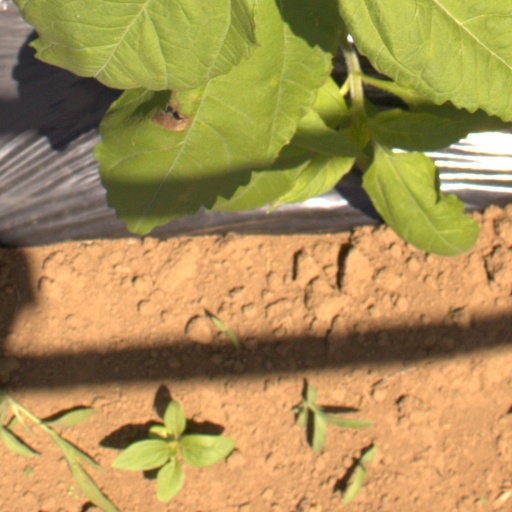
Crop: Jerusalem artichoke